Alexi Amarista

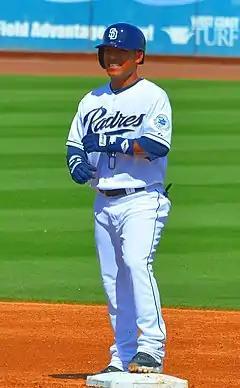
Amarista with the San Diego Padres

On May 3, 2012, Amarista and minor league pitcher Donn Roach were traded to the San Diego Padres for reliever Ernesto Frieri. After 11 games with the Triple-A Tucson Padres, Amarista was called up to the Padres on May 17 to play second base. Amarista was eventually supplanted by Logan Forsythe as the regular second baseman, but he continued to show his versatility by making occasional starts at second, shortstop, left field, and also in center field when Cameron Maybin was nursing a wrist injury. On June 28, 2012, Amarista hit his first career home-run, a grand slam off of Brett Myers, to cap off a six-run ninth inning in a victory against the Houston Astros. This began a brief power surge where Amarista hit 4 home runs and collected 11 RBI in five games. Amarista finished 2012 batting .240, with a .282 on-base percentage and five home runs in 275 at-bats.